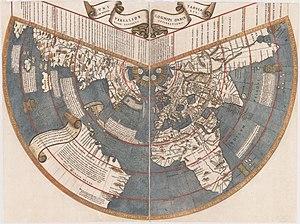
Le planisphère de Ruysch, dessiné par Johann Ruysch vers 1507-1508, est une des premières cartes imprimées représentant le Nouveau Monde ; c'est aussi la première mise à jour majeure de la carte de Ptolémée. Diffusé à des milliers d'exemplaires dans la Géographie actualisée de Ptolémée, ce planisphère a eu un impact majeur sur la perception géographique des Européens.
avril